Cardenas Basalt

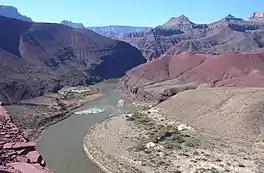
Cardenas Basalt, riverside-(unspecified milepost on river). Reddish Dox Formation is at the west, basalt east. (downstream view, ~west/southwest) (high resolution expandable photo – Note: massive sections of Cardenas on both sides of river)

The Cardenas Basalt is about thick and is typically divided into lower and upper units. The lower unit ranges in thickness from and forms low, talus covered slopes. It consists of complexly interbedded, thin, and discontinuous beds of basalt, hyaloclastite, and sandstone. Within the lower part of the Cardenas Basalt, the basaltic lavas are highly fractured and weather into rubble that is about in diameter. The lava within this unit consists of pahoehoe lava flows of olivine-rich basalt. Within the lower part of the Cardenas Basalt, the lava is highly altered and might have been glassy at one time. Near the top of the lower unit the basalt is more massive and less altered. The hyaloclastite is highly altered, and contains secondary chlorite, epidote, talc, and zeolites. Although this unit is highly altered and weathered, many of the primary features are preserved. Thin discontinuous sandstone beds are interbedded with lava flows and hyaloclastite. The brown, maroon, purple sandstones consist of texturally immature, planar-bedded, poorly sorted quartz and feldspar in a matrix of mica and clay. The coarser grains range from medium sand to silt.